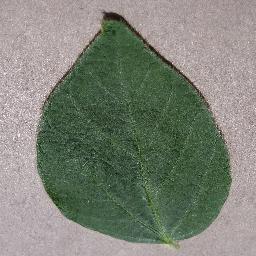
Label: Soybean___healthy